Richard Vahsel

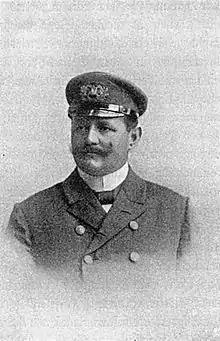
Richard Vahsel

Richard Vahsel (9 February 1868 – 8 August 1912) was a German naval officer who served as second officer on the Antarctic "Gauss" expedition, under command of Erich von Drygalski. In 1911, Vahsel was controversially appointed as captain of the "Deutschland", on Wilhelm Filchner's Second German Antarctic Expedition, 1911–1913. Vahsel and Filchner proved incompatible, and the failure of their relationship fatally undermined the chances of the expedition's success.